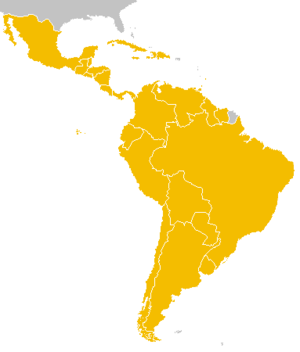
Le Système économique latino-américain et caribéen officiellement connu sous le nom de Sistema Económico Latinoamericano y del Caribe, est une organisation fondée en 1975 pour promouvoir la coopération économique et le développement social en Amérique latine et dans les pays des Caraïbes. Au début des années 1990, il se composait de membres provenant de 28 pays ayant participé à l'Accord général sur les tarifs douaniers et le commerce, qui a conduit à un nouvel accord mondial sur les restrictions sur le commerce et a établi l'Organisation mondiale du commerce.